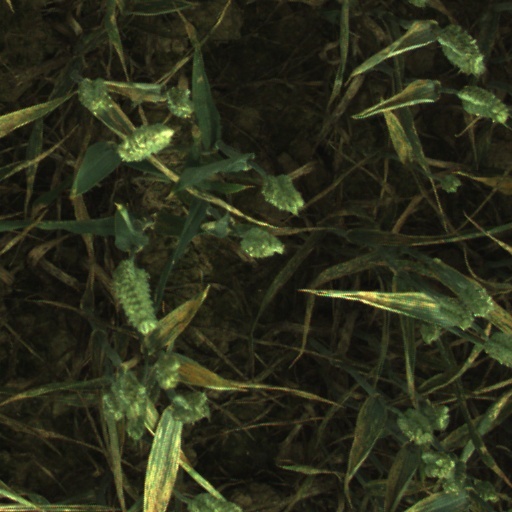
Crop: wheat